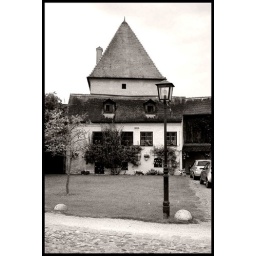
house with roof tip in Germany